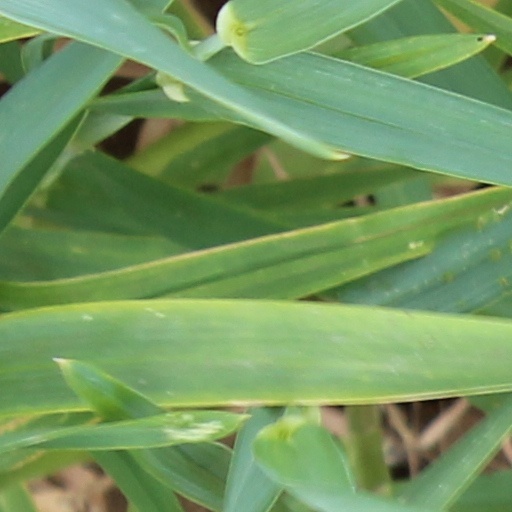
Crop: wheat